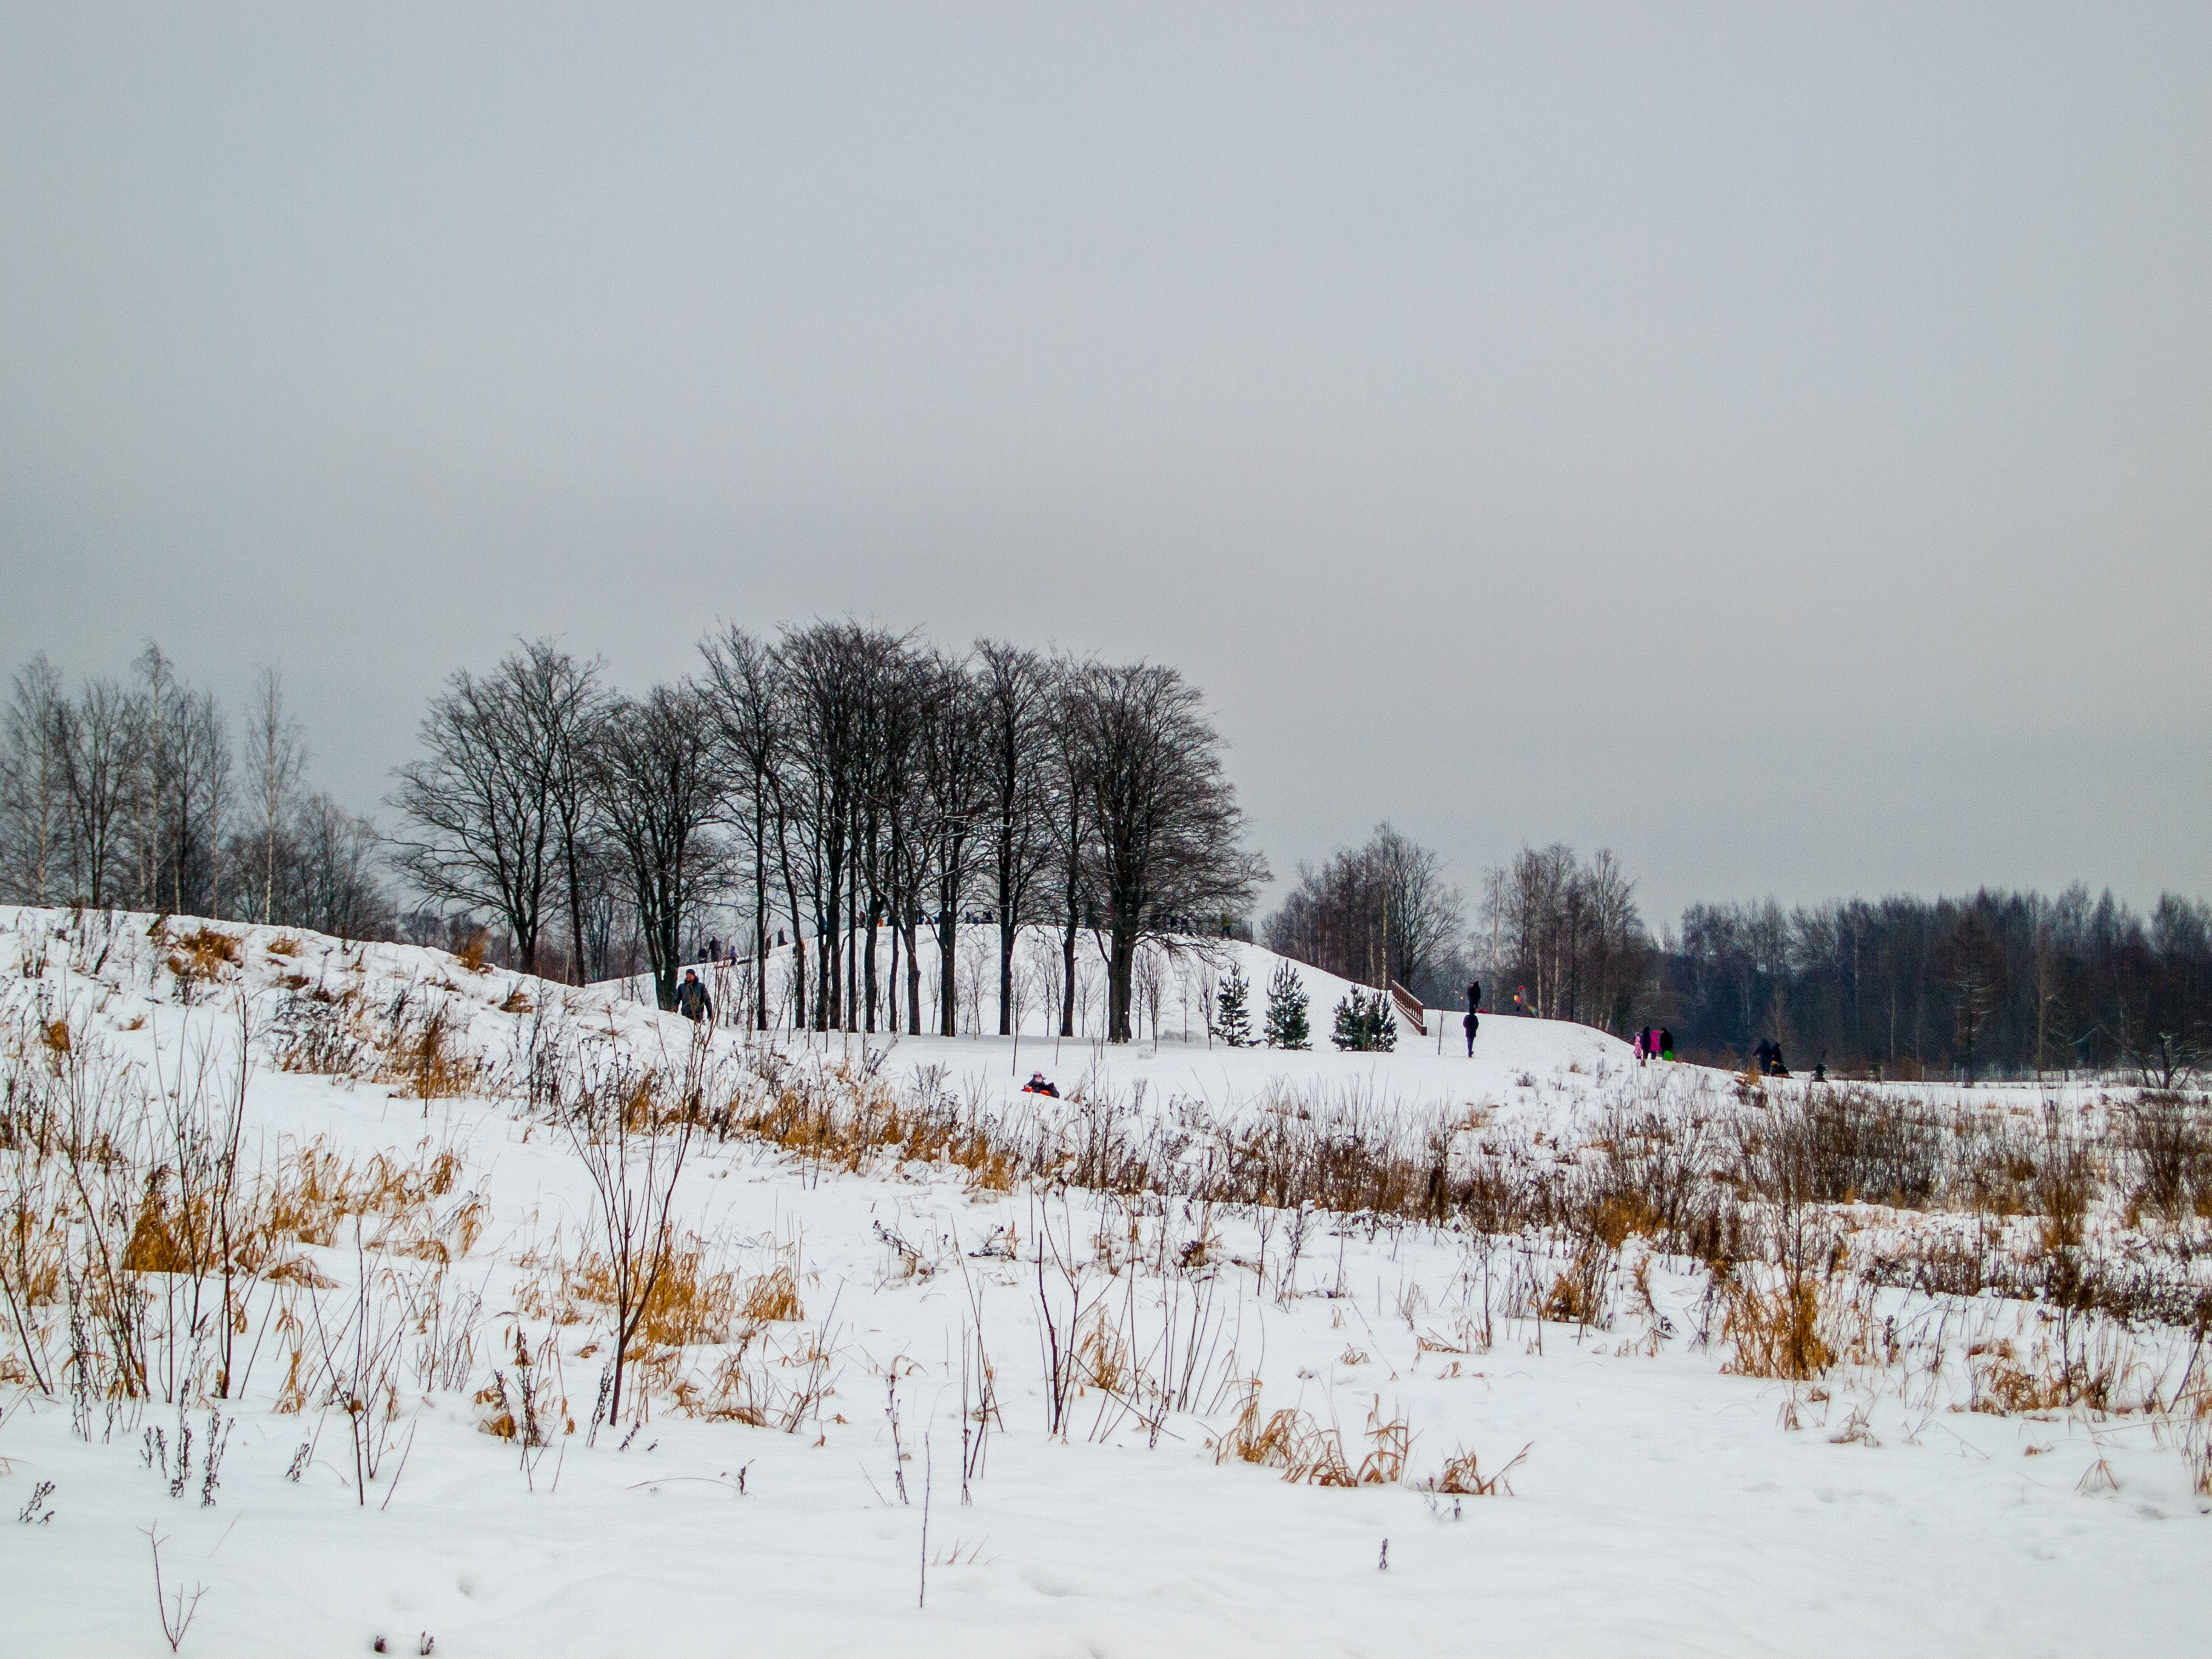
images, sky, plant, snow, natural landscape, branch, tree, twig, wood, freezing, grass, landscape, grass family, event, grassland, winter, precipitation, wildlife, forest, hill, slope, frost, horizon, prairie, field, plant stem, tundra